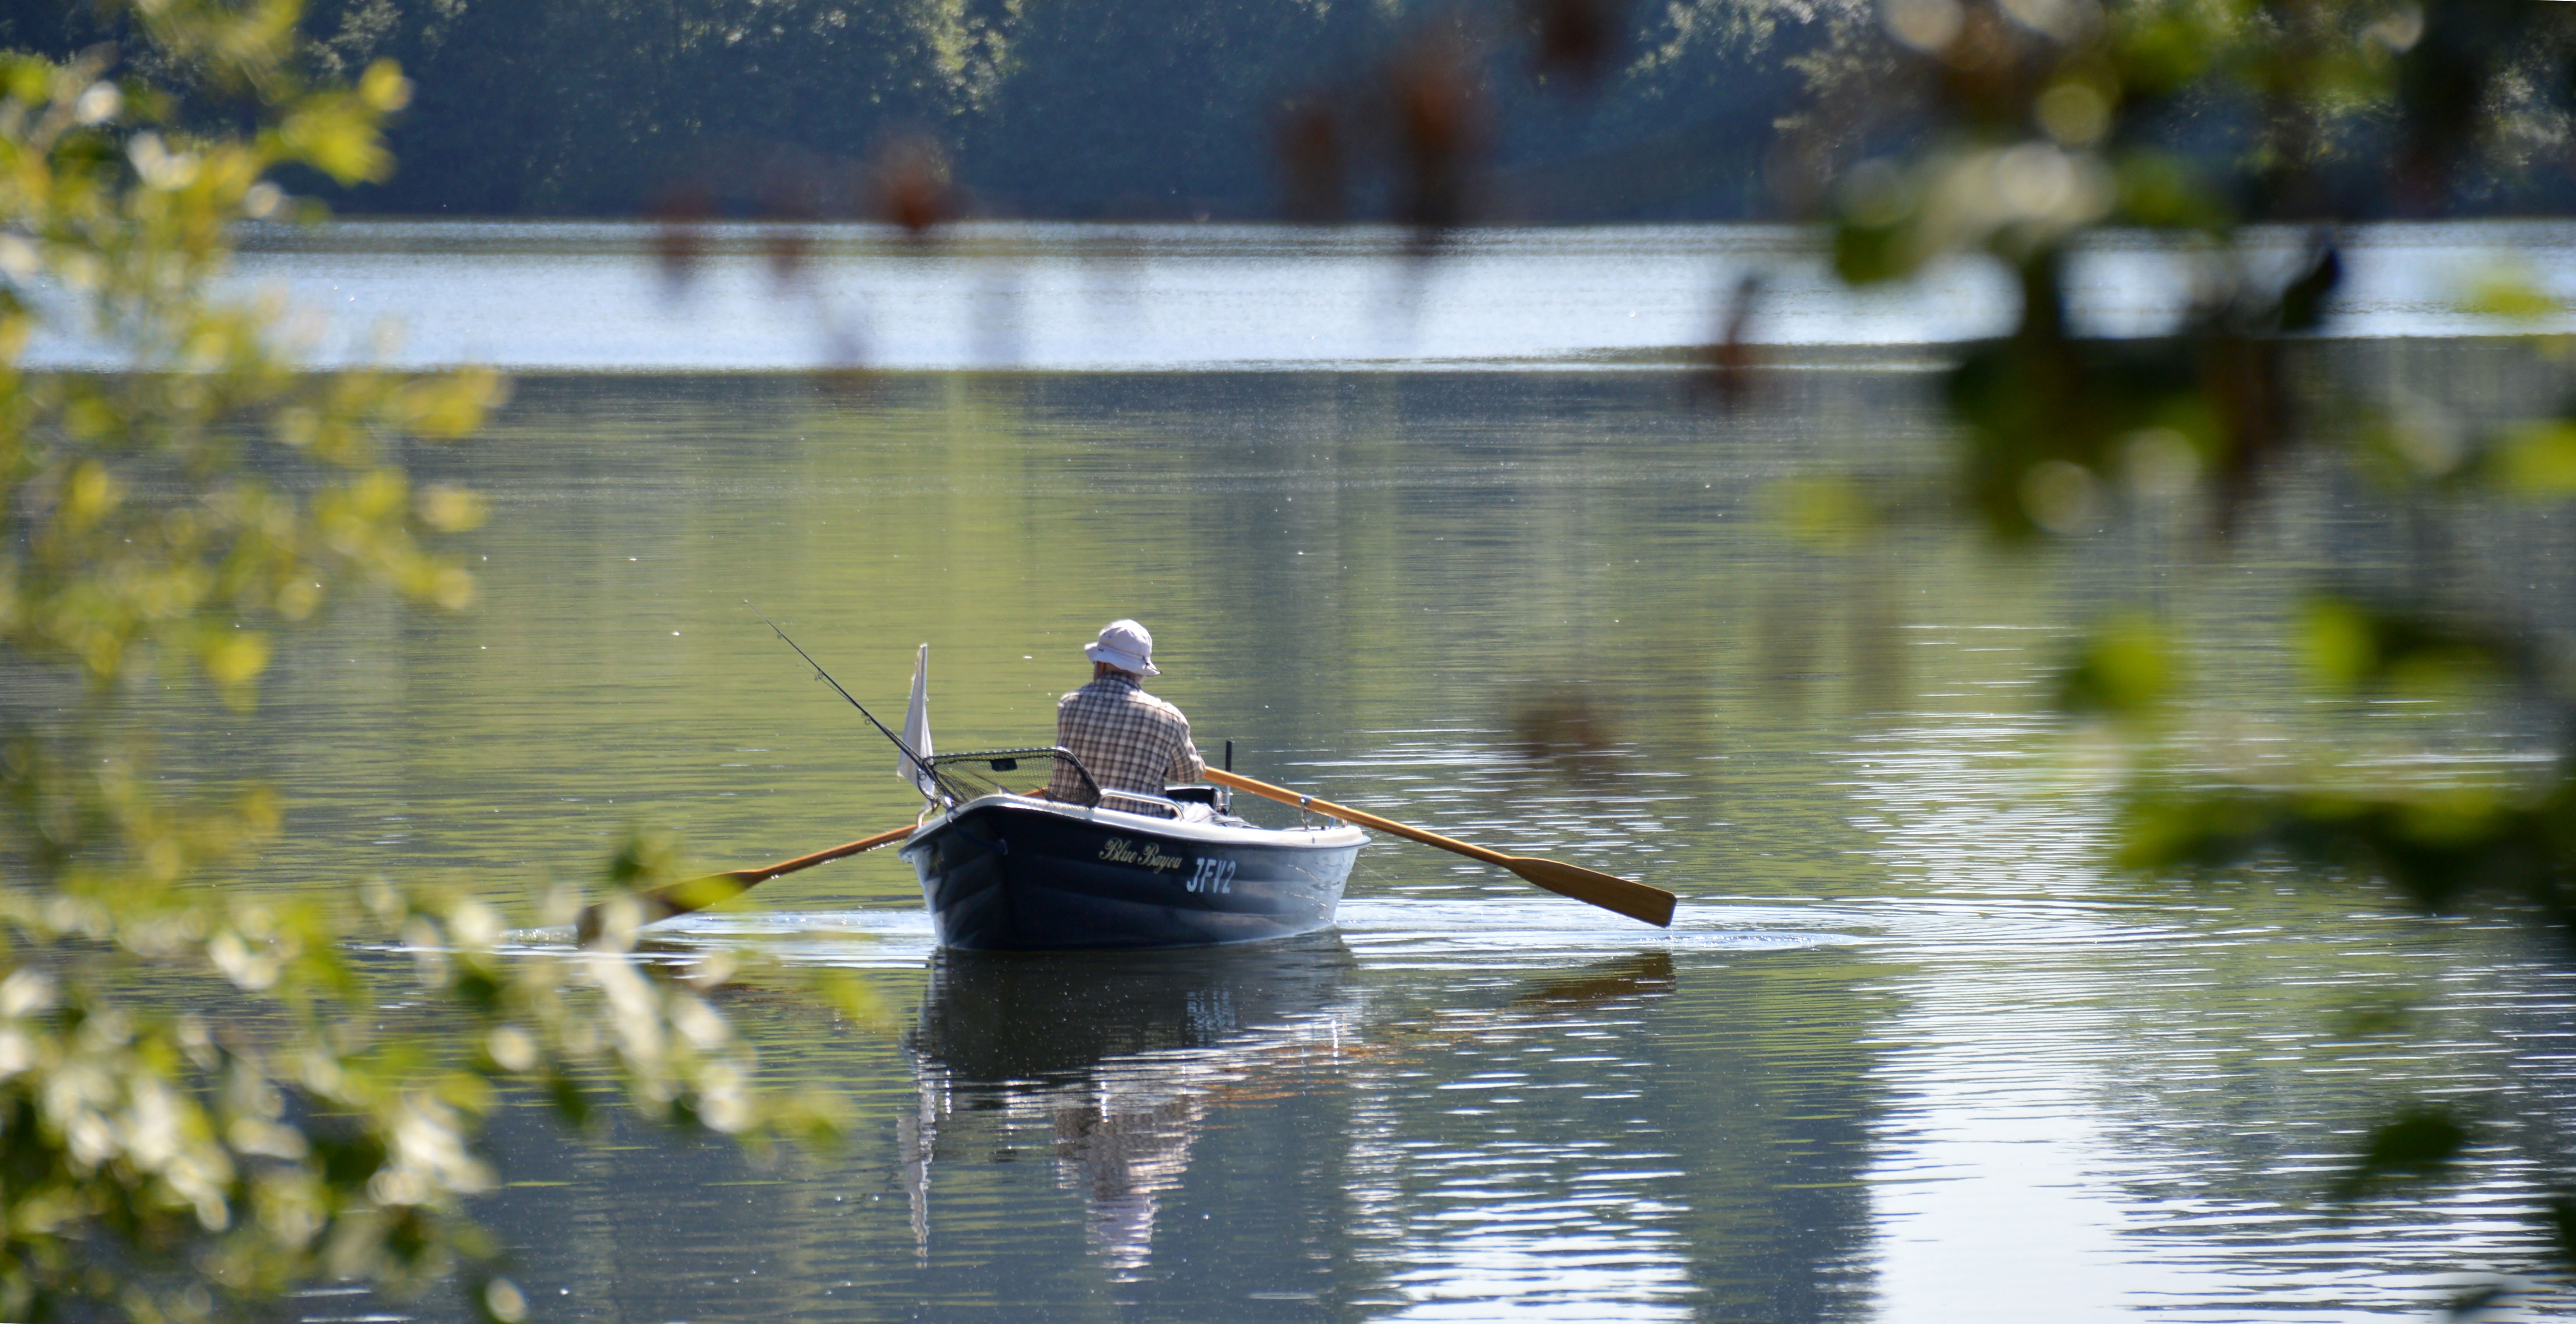
landscape, water, nature, boat, lake, river, canoe, reed, reflection, vehicle, reservoir, waterway, lakeside, rowing boat, bank, boating, mountains, bergsee, rowing, mood, mirroring, angler, mountain panorama, allg u, boat trip, rottachsee, watercraft rowing